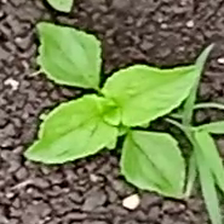
Weed species: Kena_(Commplina_benghalensio)